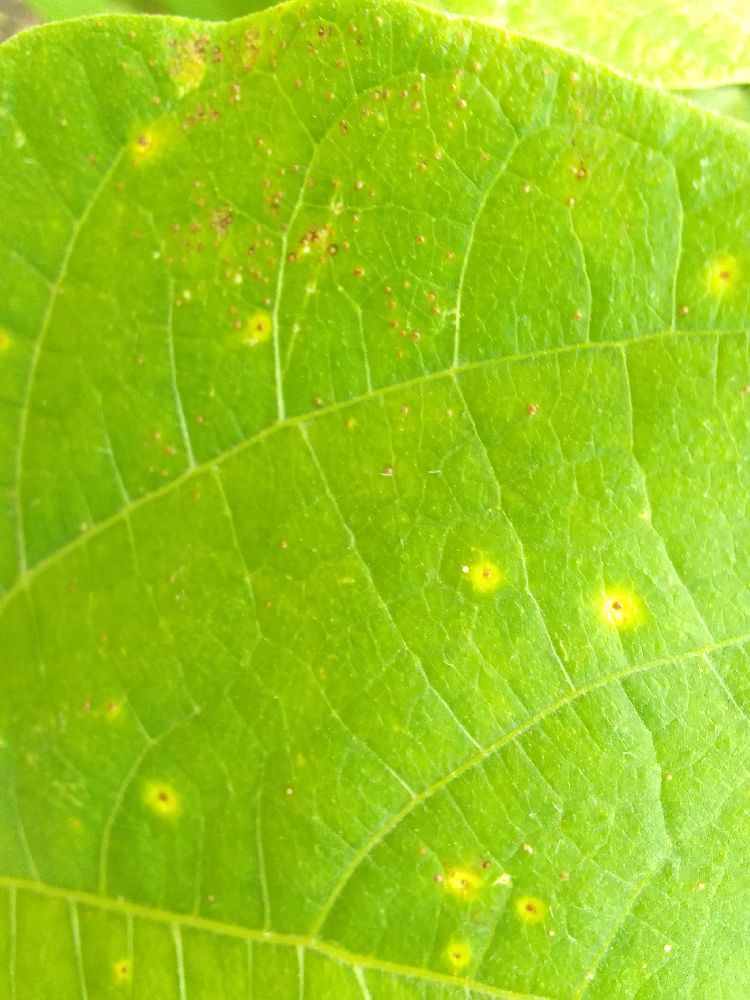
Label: rust